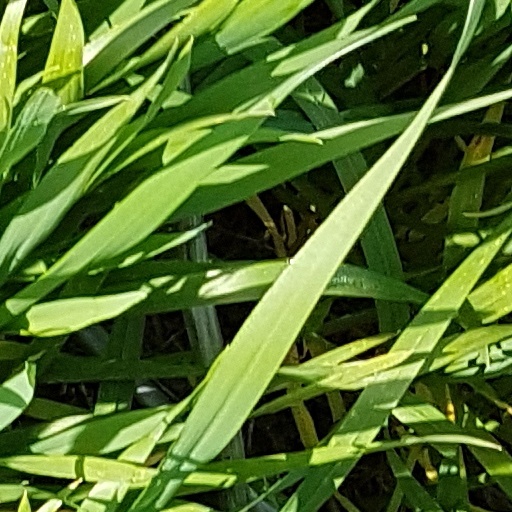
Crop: wheat